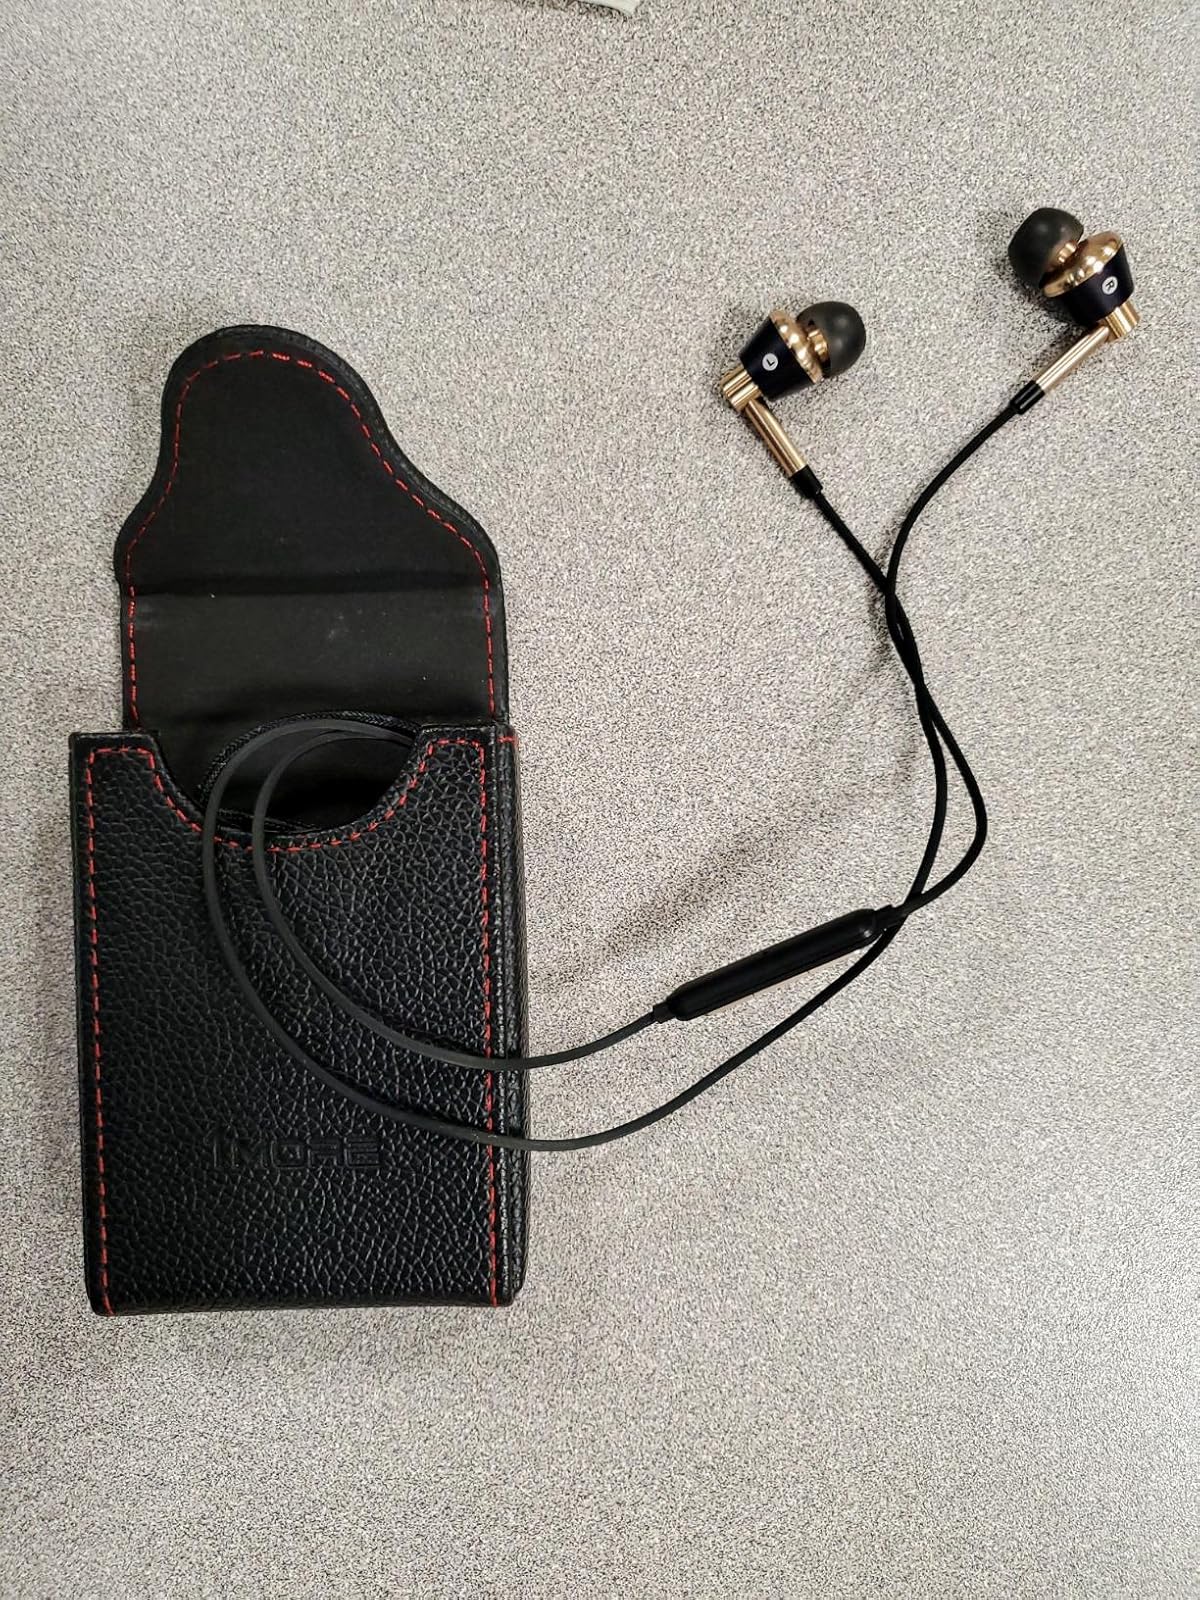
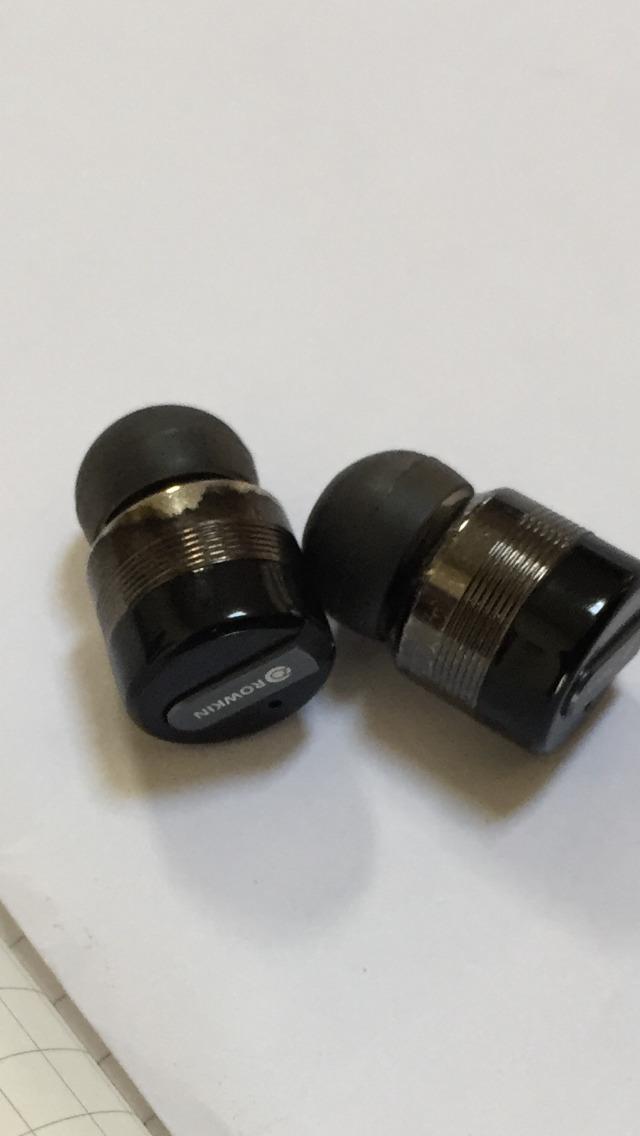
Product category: headphones
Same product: no